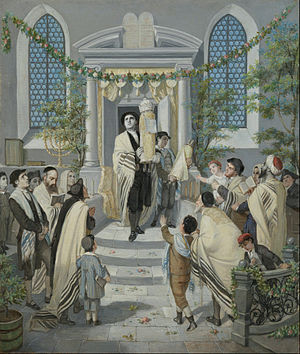
Shavuot
Shavuot af Moritz Daniel Oppenheim.
Shavuot betyder "uger" på hebraisk og er en jødisk fest, som markerer, at det jødiske folk modtog Torah på Sinaibjerget. Festen falder 7 uger efter pesach-festens anden dag, deraf navnet.